John Hay Air Station

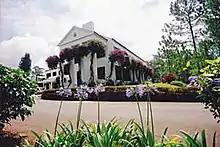
The American Residence

Baguio's 78-acre L-shaped 2-storey American Residence was constructed in 1940 and was envisioned to be the summer residence of the High Commissioner to the Philippines. Previously, the highest American official in the Philippines, the Governor-General, had summered at The Mansion but with the establishment of the Philippine Commonwealth The Mansion was turned over to the President of the Philippines for his use.